Gutian 1st Road station

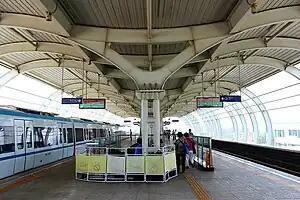

Gutian 1st Road station is a station of Line 1 of Wuhan Metro. It entered revenue service on July 29, 2010. It is located in Qiaokou District. It is sponsored by Wulan Group.